Eintracht Frankfurt

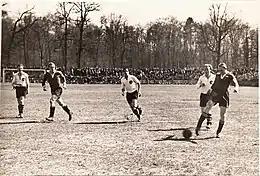
Oberliga Süd match in 1946: Karlsruher FV v Eintracht Frankfurt

At the time, sports in Germany was dominated by nationalistic gymnastics organizations, and under pressure from that sport's governing authority, the gymnasts and footballers went their separate ways again in 1927, as "Turngemeinde Eintracht Frankfurt von 1861" and "Sportgemeinde Eintracht Frankfurt (FFV) von 1899".